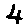
Label: 4